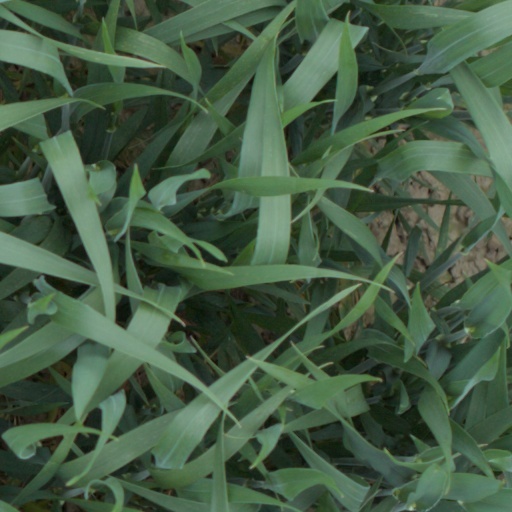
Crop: wheat